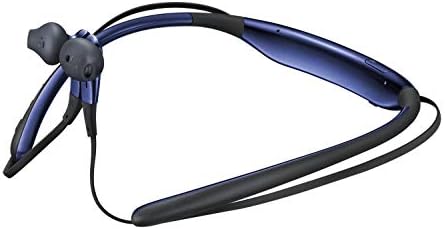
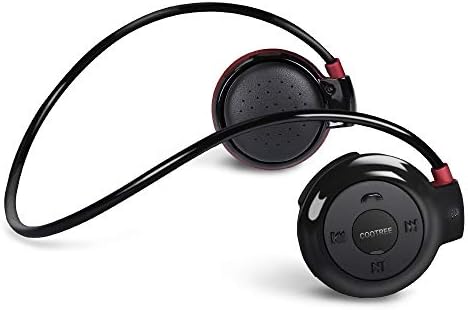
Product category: headphones
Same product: no